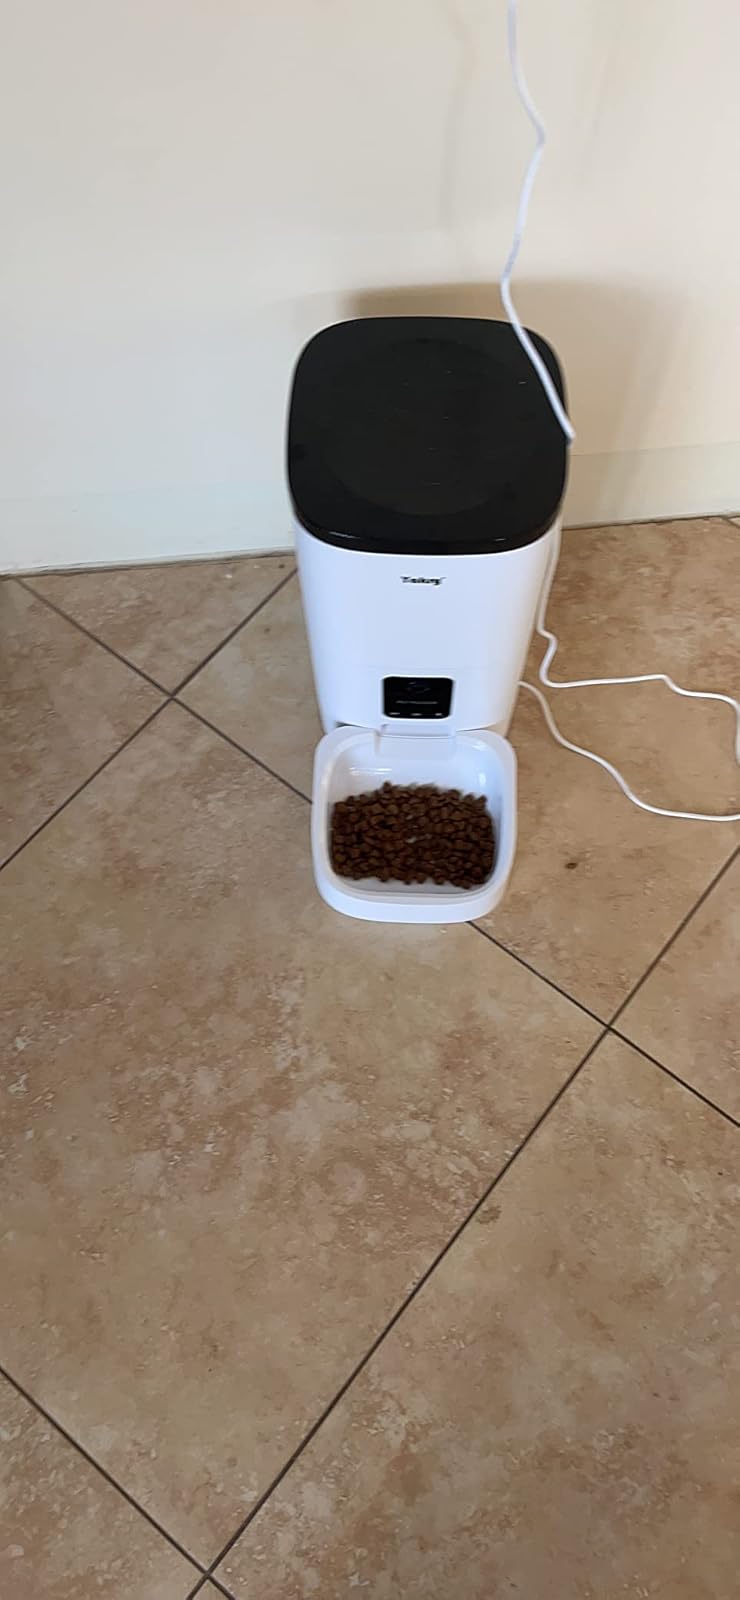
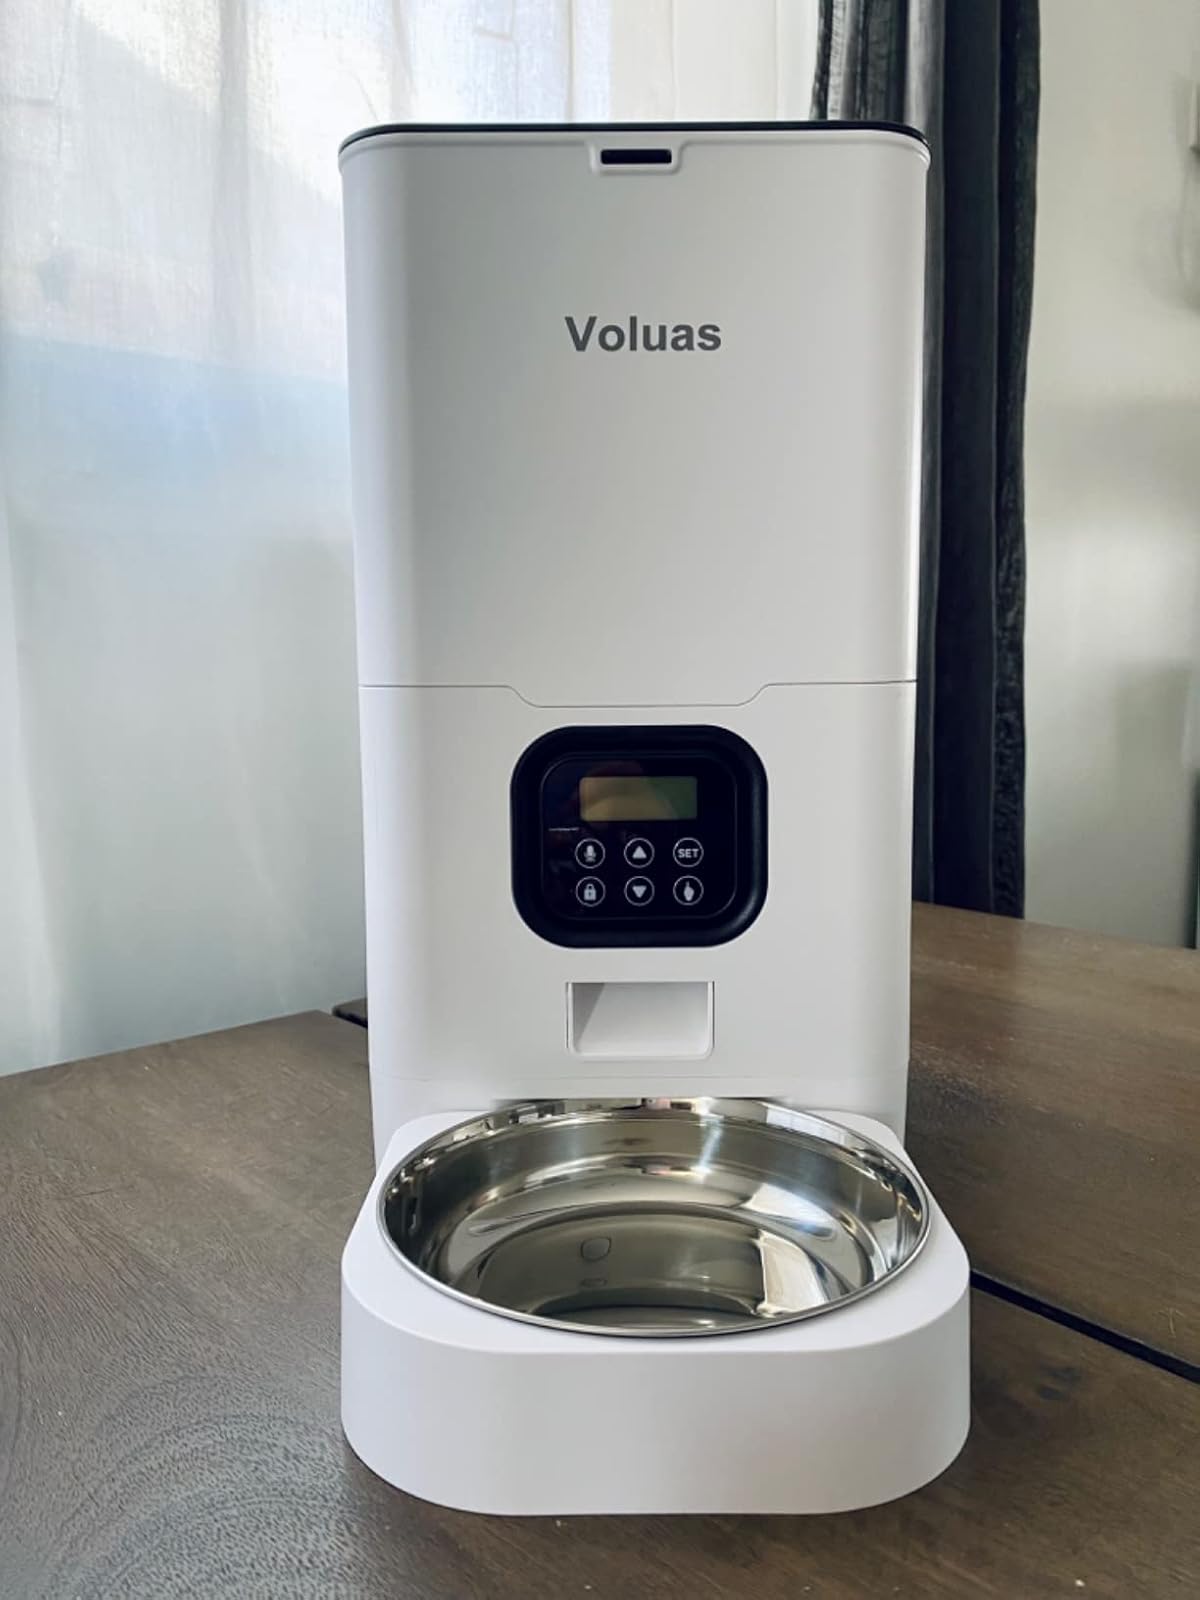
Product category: items_feeder
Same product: no